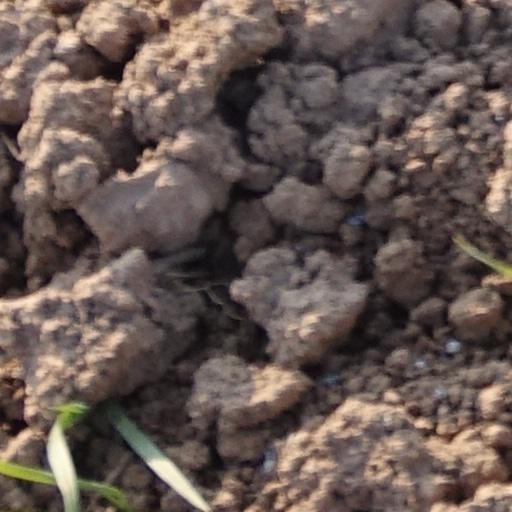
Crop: wheat